Adam Wójcik

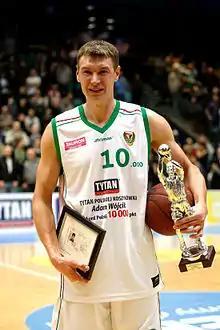
Adam Wójcik in 2012

Adam Wójcik (20 April 1970 – 26 August 2017) was a Polish professional basketball player. He was known as one of the all-time greats in Polish basketball. He is the second all-time leading scorer of the Polish Basketball League, since the year 1976, with 10,097 points scored.